Gibraltar International Airport

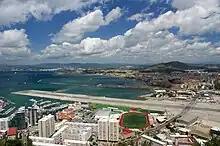

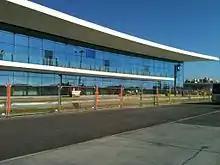

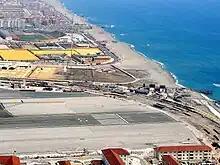
Kingsway tunnel under construction in 2018

The first attempt of passenger air traffic from Gibraltar was made in 1931 by Gibraltar Airways Ltd, using the territory's race course on the North Frontier, however the service closed after only three and a half months. The actual airport was constructed during World War II upon the former race track, when Gibraltar was an important naval base for the British. Opened in 1936, at first it was only an emergency airfield for the Royal Navy's Fleet Air Arm (FAA). In 1940, a landing strip was made and the airfield was used by the Royal Air Force (RAF) and Fleet Air Arm, mostly for anti-U-boat patrols and convoy protection. However, the runway was extended in 1942–1943 by reclaiming some land from the Bay of Gibraltar using rock blasted from the Rock of Gibraltar while carrying out works on . By April 1942, the runway was extended to , by November 1942 to , and by July 1943 to . This last major extension of the runway allowed larger aircraft to land at Gibraltar.